Mayflower

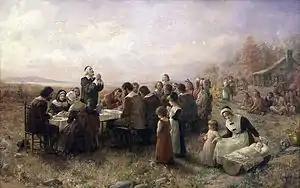
"The First Thanksgiving at Plymouth" (1914) By Jennie A. Brownscombe

The Pilgrim ship "Mayflower" has a famous place in American history as a symbol of early European colonization of the future United States. As described by Richard Bevan: